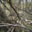
Label: forest